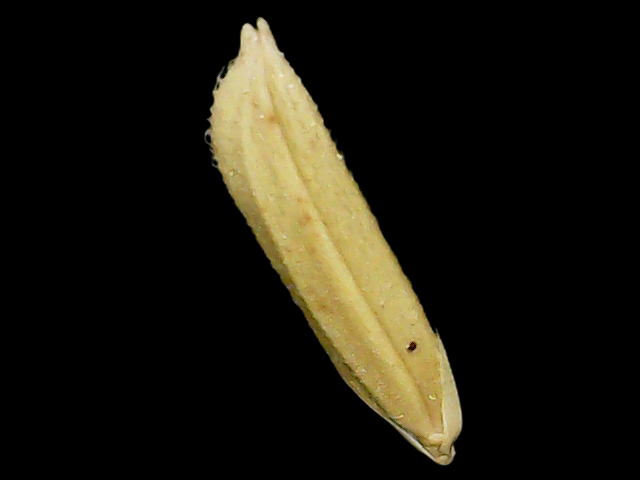
Rice variety: Binadhan20